Vickie Sutton

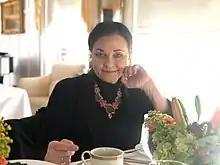
Vickie Sutton, 2019

Vickie Sutton (born 1956) (née Vickie Verbyla) is an American law professor currently on the faculty of Texas Tech University. Since 2014, Sutton has been on the Texas Task Force on Infectious Disease Preparedness and Response.